Anti-Hindi agitation of 1937–1940

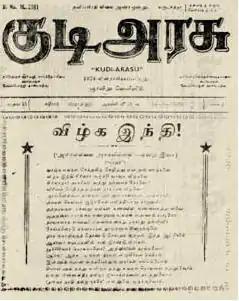
Front page of Periyar E. V. Ramasamy's periodical Kudiyarasu (3 September 1939). The headline reads "Veezhga Indhi" (Down with Hindi)

The anti-Hindi imposition agitation of 1937–1940 refers to a series of protests that happened in Madras Province of British India during 1937–1940. It was launched in 1937 in opposition to the introduction of compulsory teaching of Hindi in the schools of the province by the Indian National Congress government led by C. Rajagopalachari (Rajaji). This move was immediately opposed by E. V. Ramasamy (Periyar) and the opposition Justice Party (later Dravidar Kazhagam). The agitation, which lasted for about 30 months, was multifaceted and involved fasts, conferences, marches, picketing and protests. The government responded with a crackdown resulting in the death of two protesters and the arrest of 1,198 persons including women and children. The mandatory Hindi education was later withdrawn by the British governor of Madras Lord Erskine in February 1940 after the resignation of the Congress government in 1939.